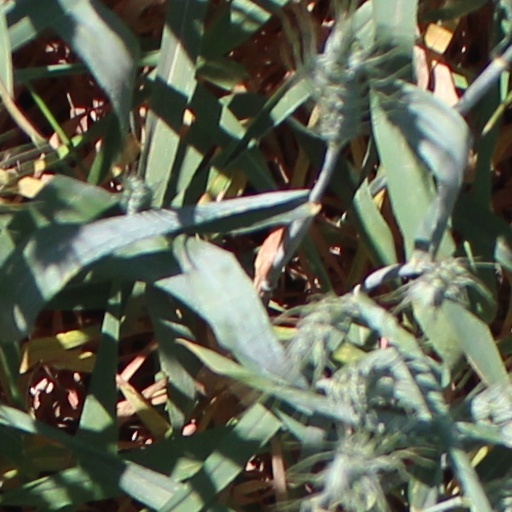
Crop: wheat